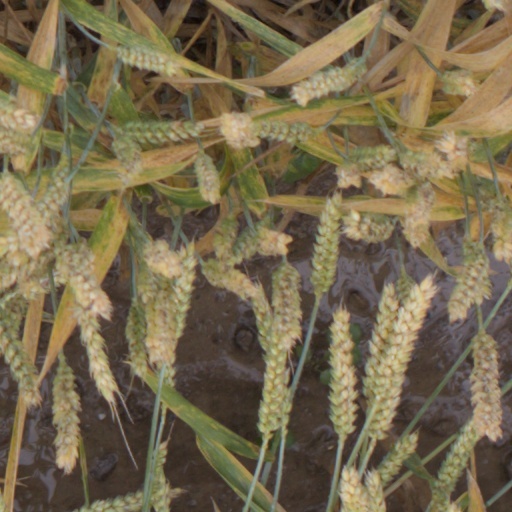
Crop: wheat